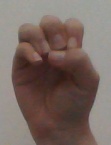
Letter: ha